Crystal Darkness

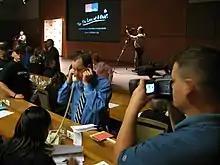
Childhelp Crystal Darkness Live Call Center

Crystal Darkness is a 30-minute documentary film on the dangers and prevalence of the drug methamphetamine. The film features testimonies of young people who have gone through meth addiction, as well as interviews with high-profile politicians and law enforcement officials.